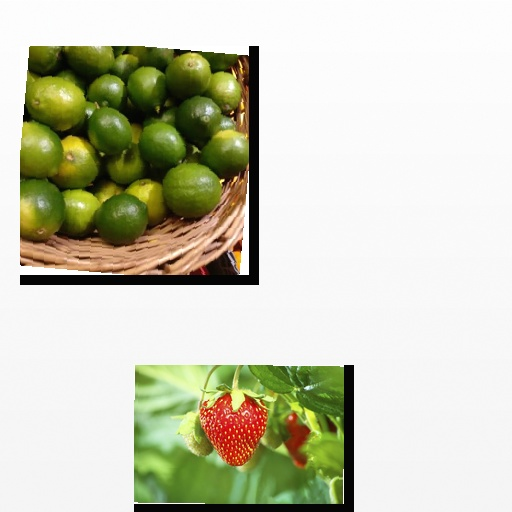
Food items: lime, strawberry